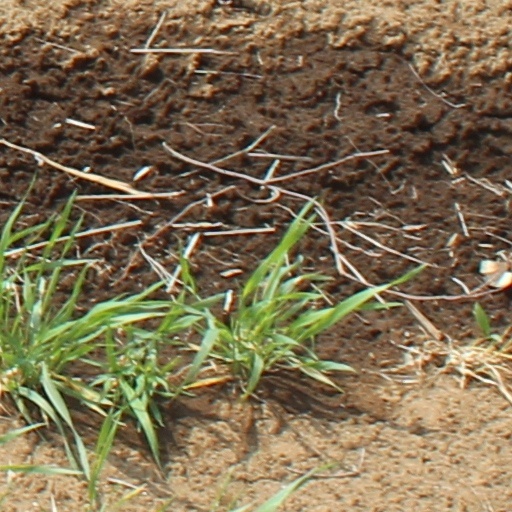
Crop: wheat